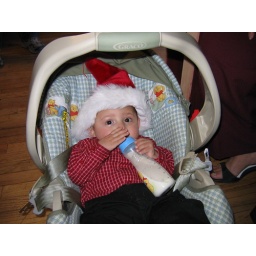
cute baby in a santa hat